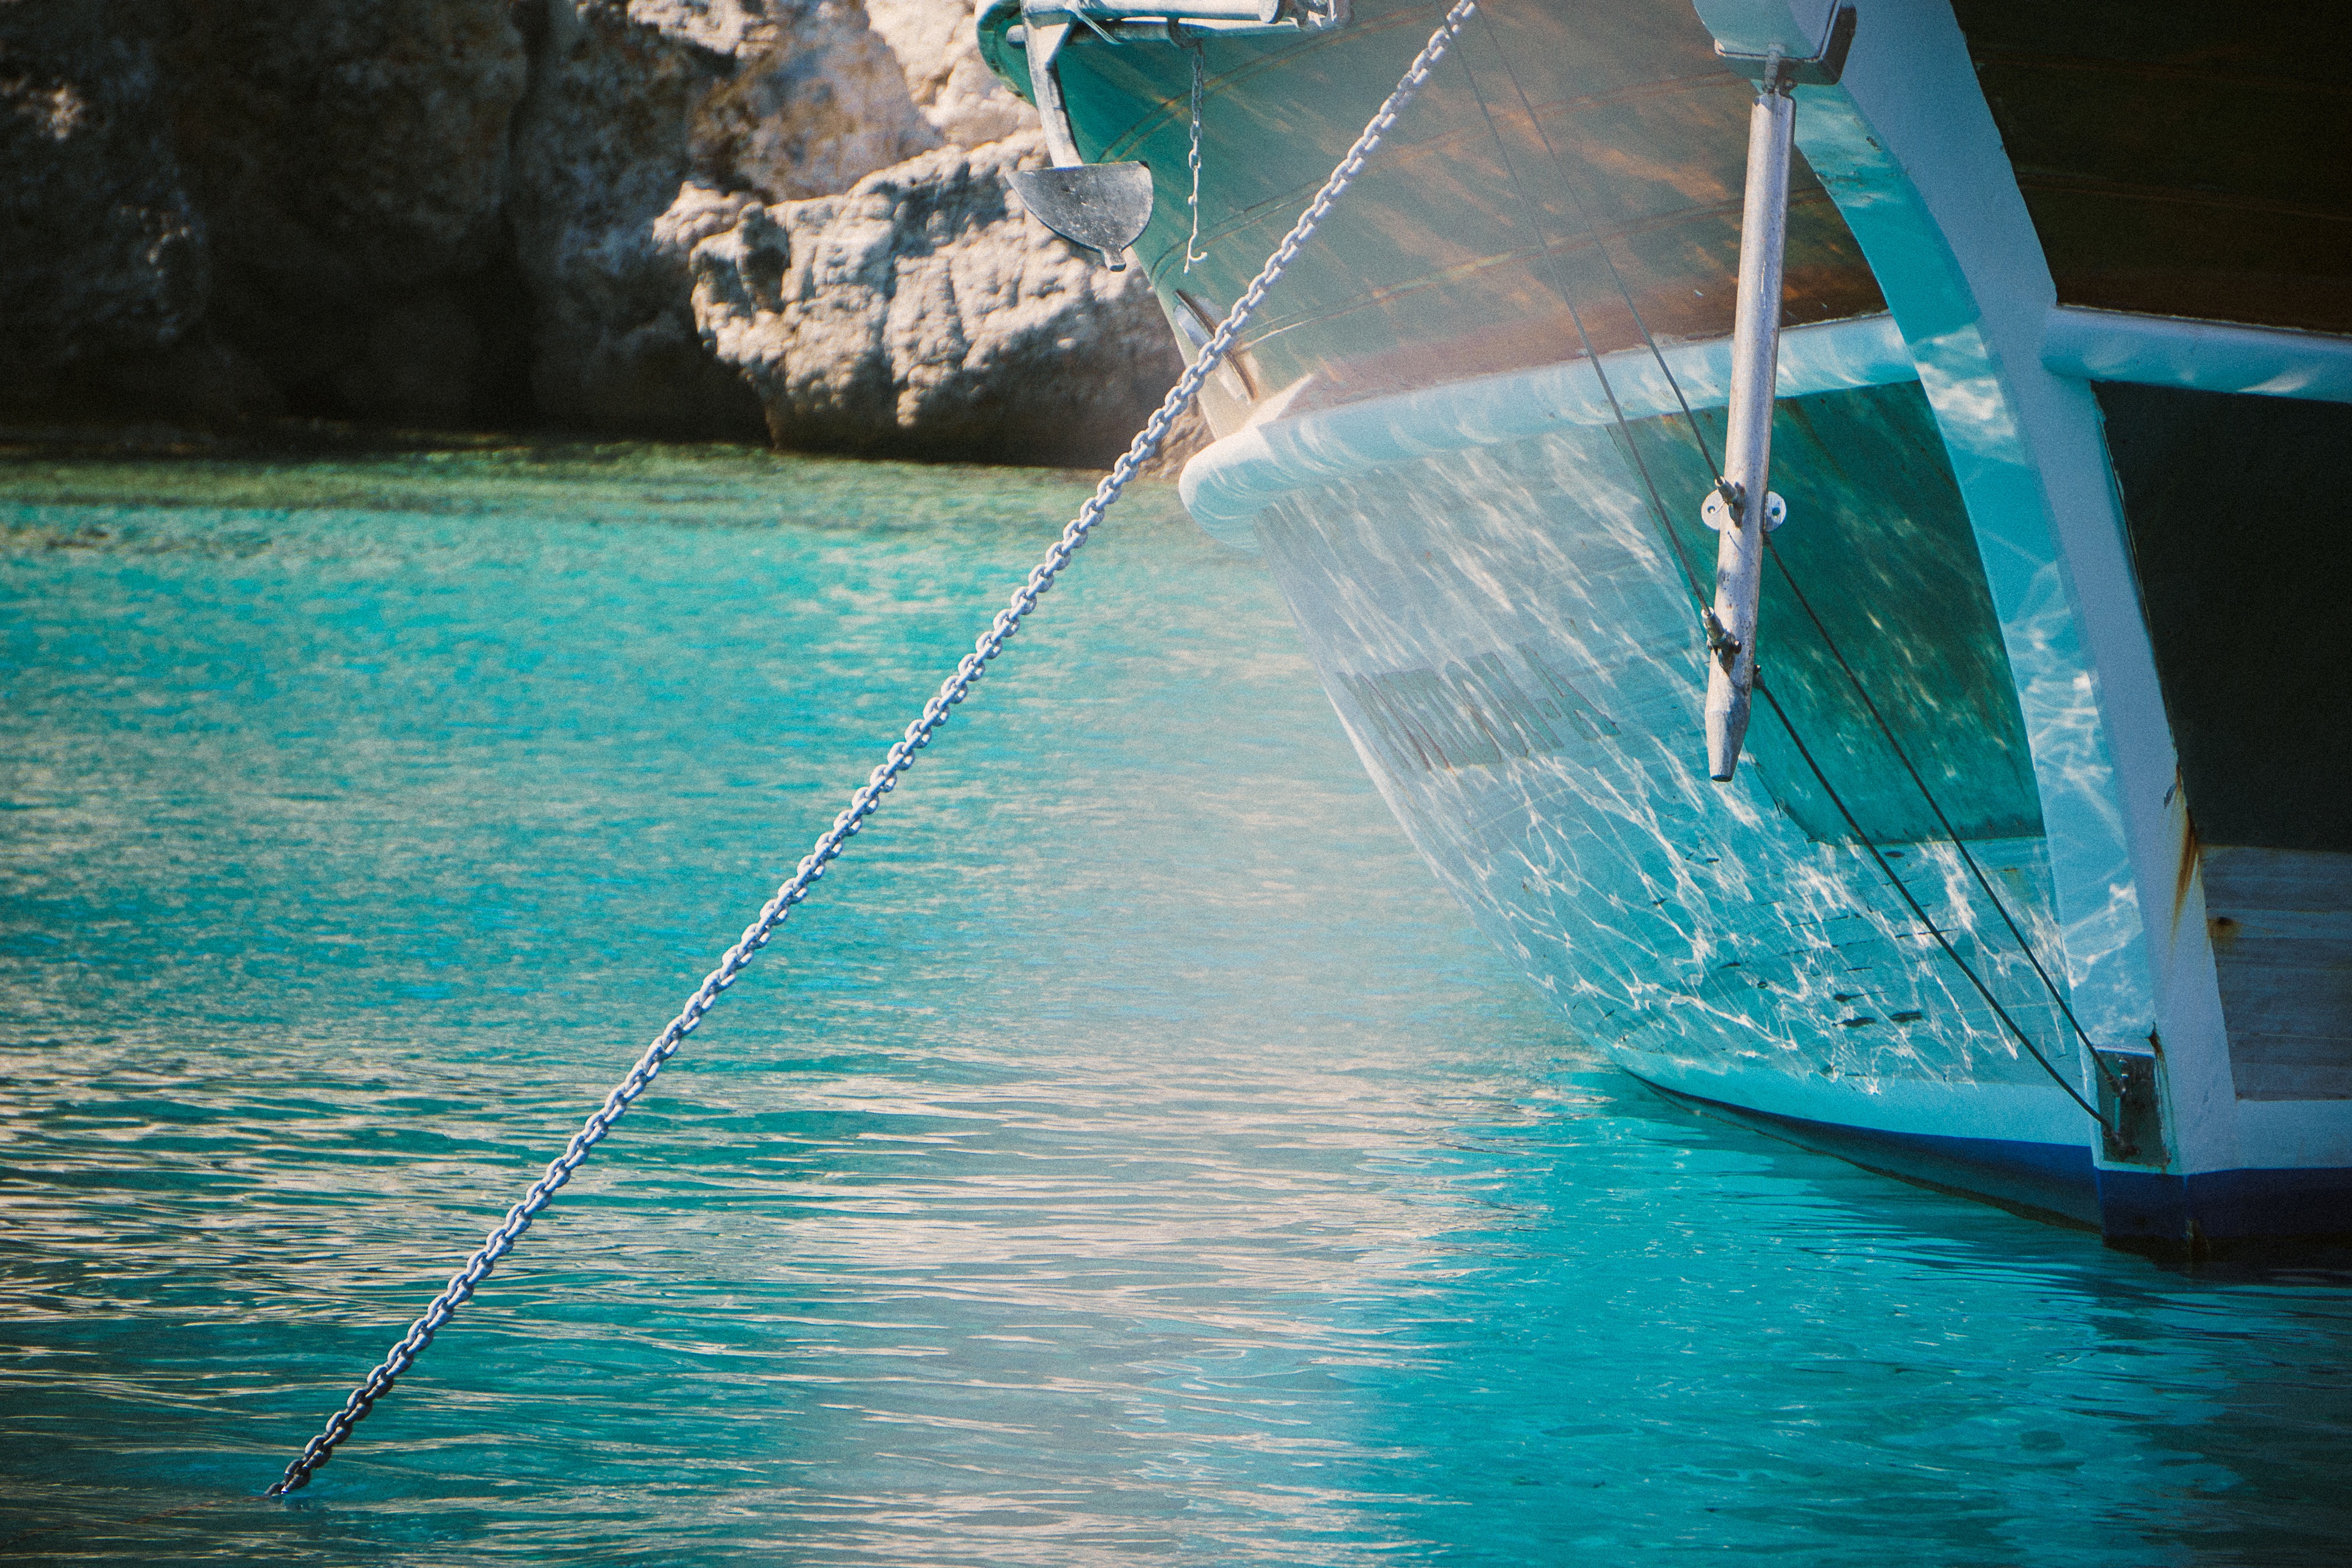
sea, water, boat, ship, mediterranean, vehicle, mast, sailing, blue, sailboat, sail, anchor